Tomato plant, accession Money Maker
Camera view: horizontal (90 deg, fisheye); turntable rotation: 60 degrees
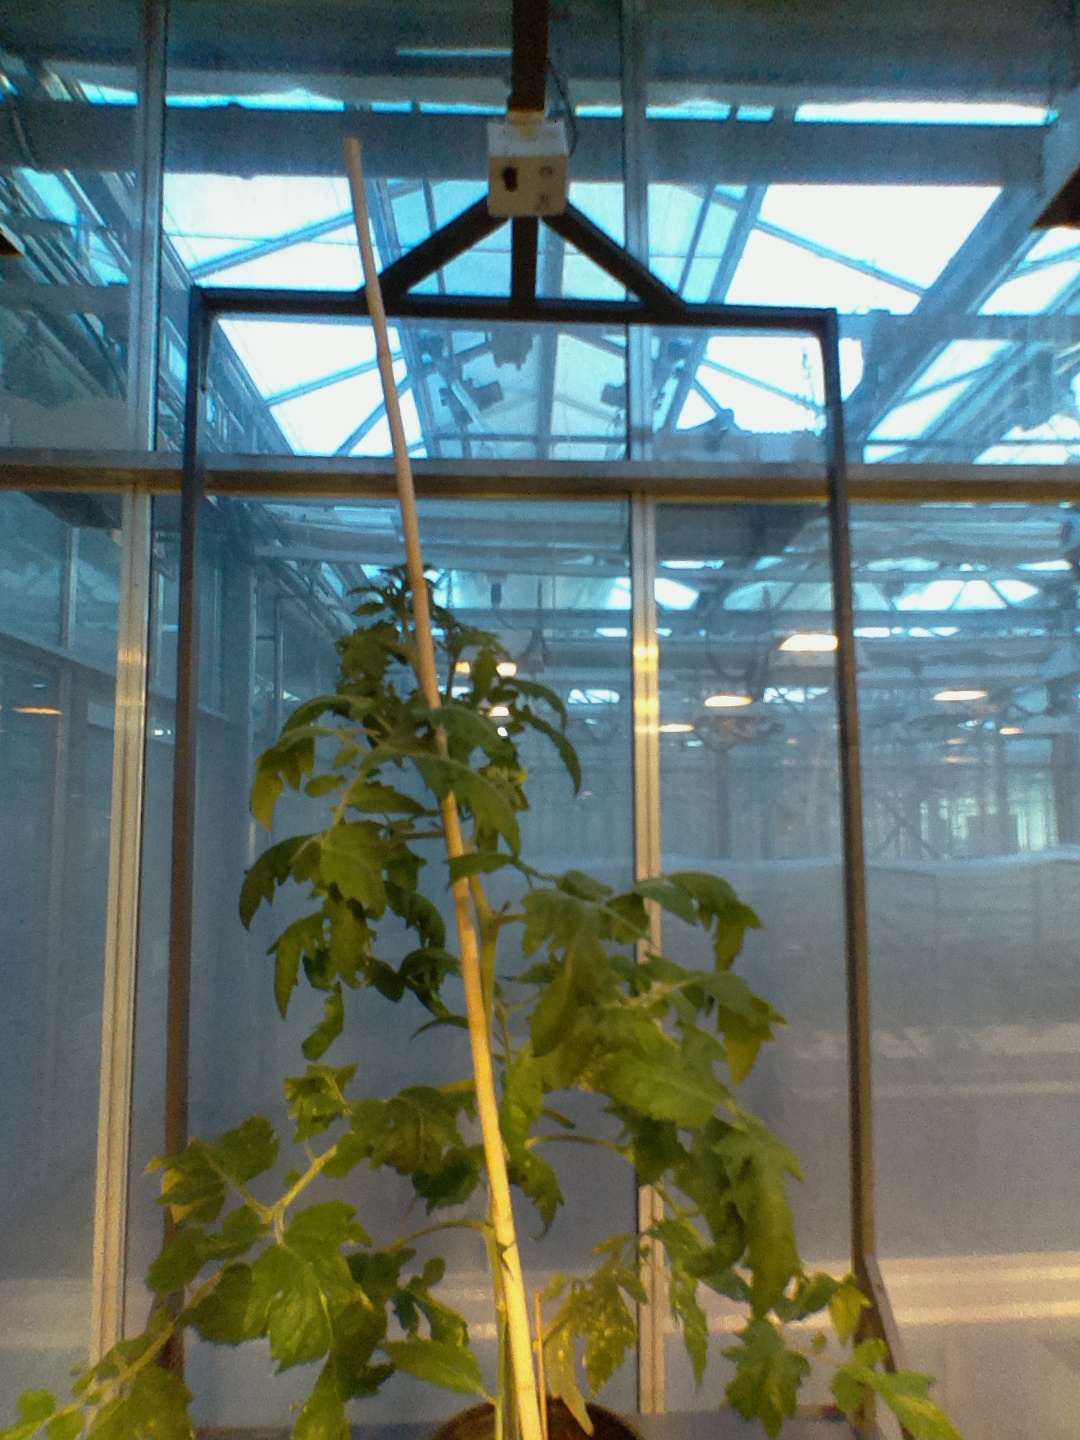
BBCH growth stage 62: 20%-30% of flowers open